Kirkby Malzeard

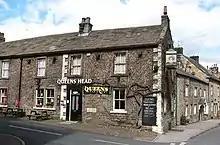
The Queens Head in 2008

The Highside Playing Fields, which provide facilities for several sports, were created in the 1970s. One of the benefactors was Bing Crosby, who came shooting in the area in 1975. He donated £1,250 towards the playing fields, and visited them during a cricket match in 1976.